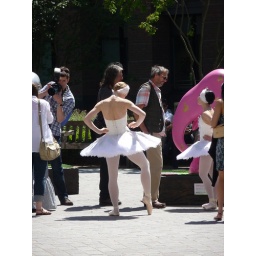
Swan lake near an elephant